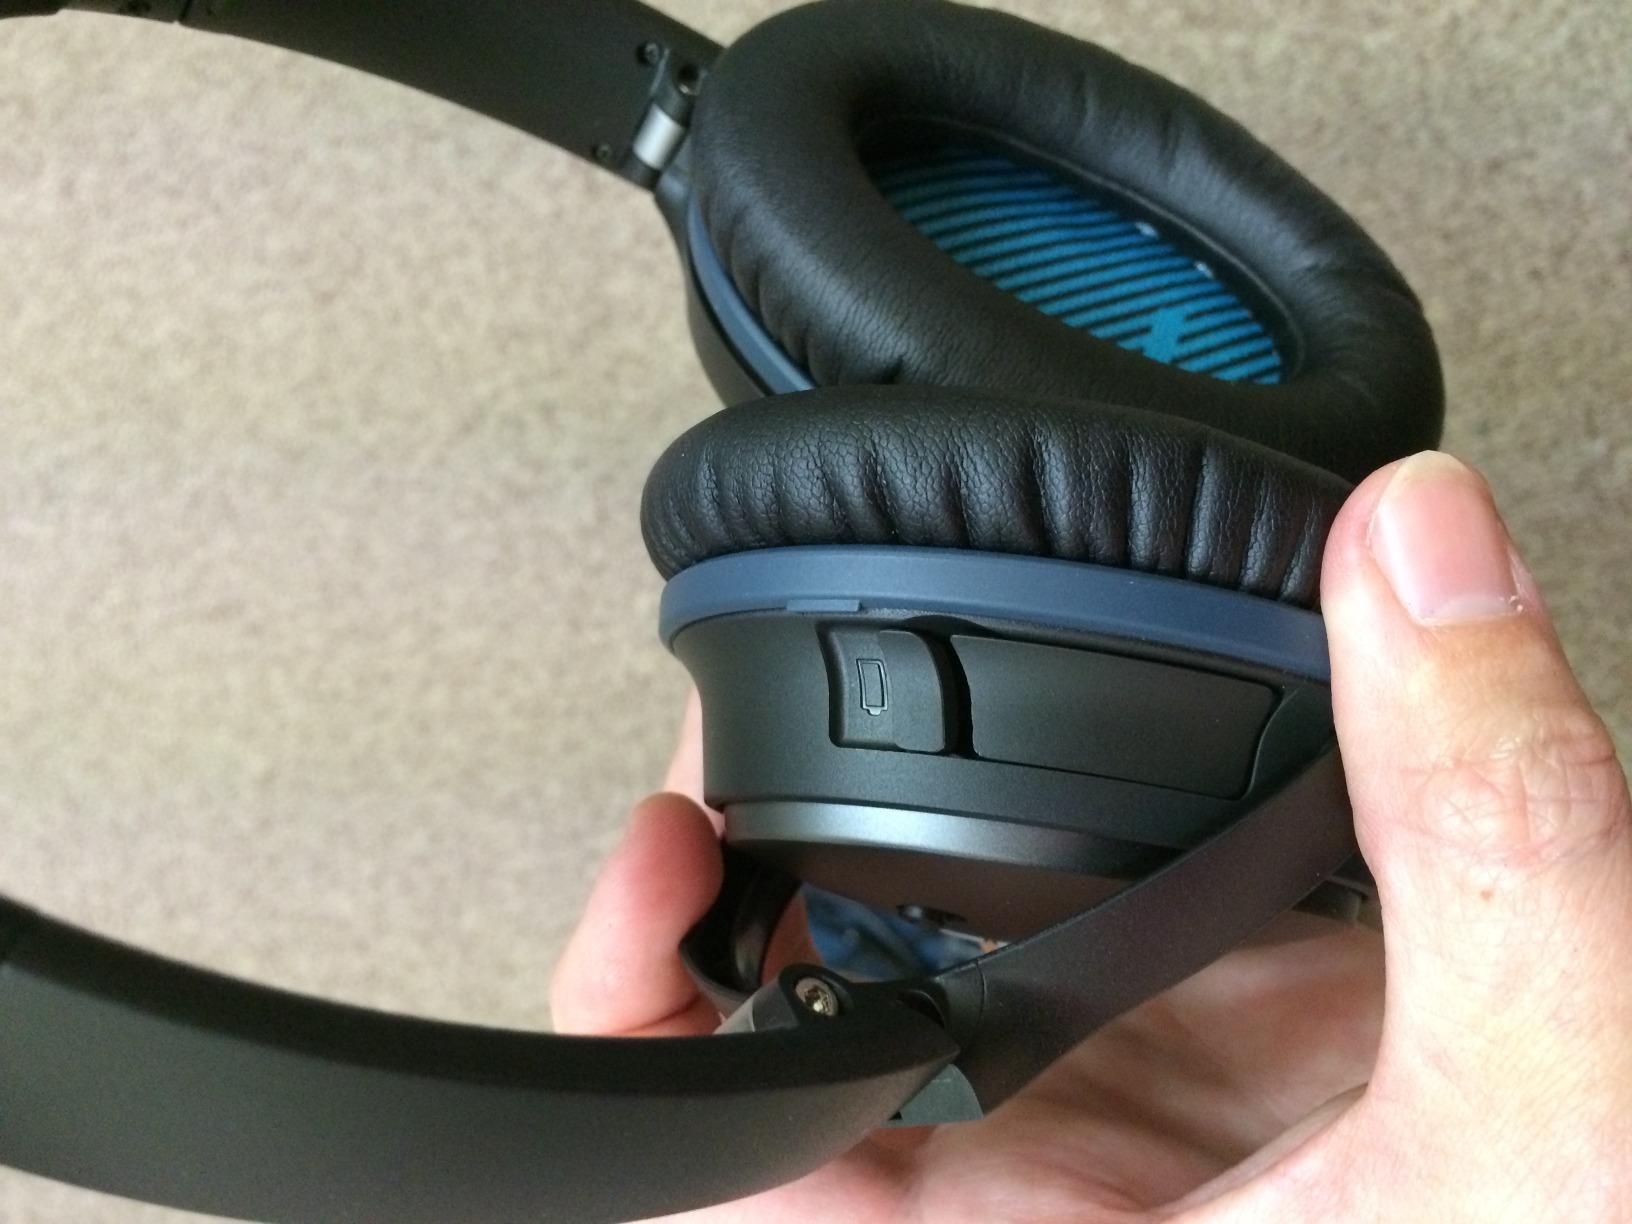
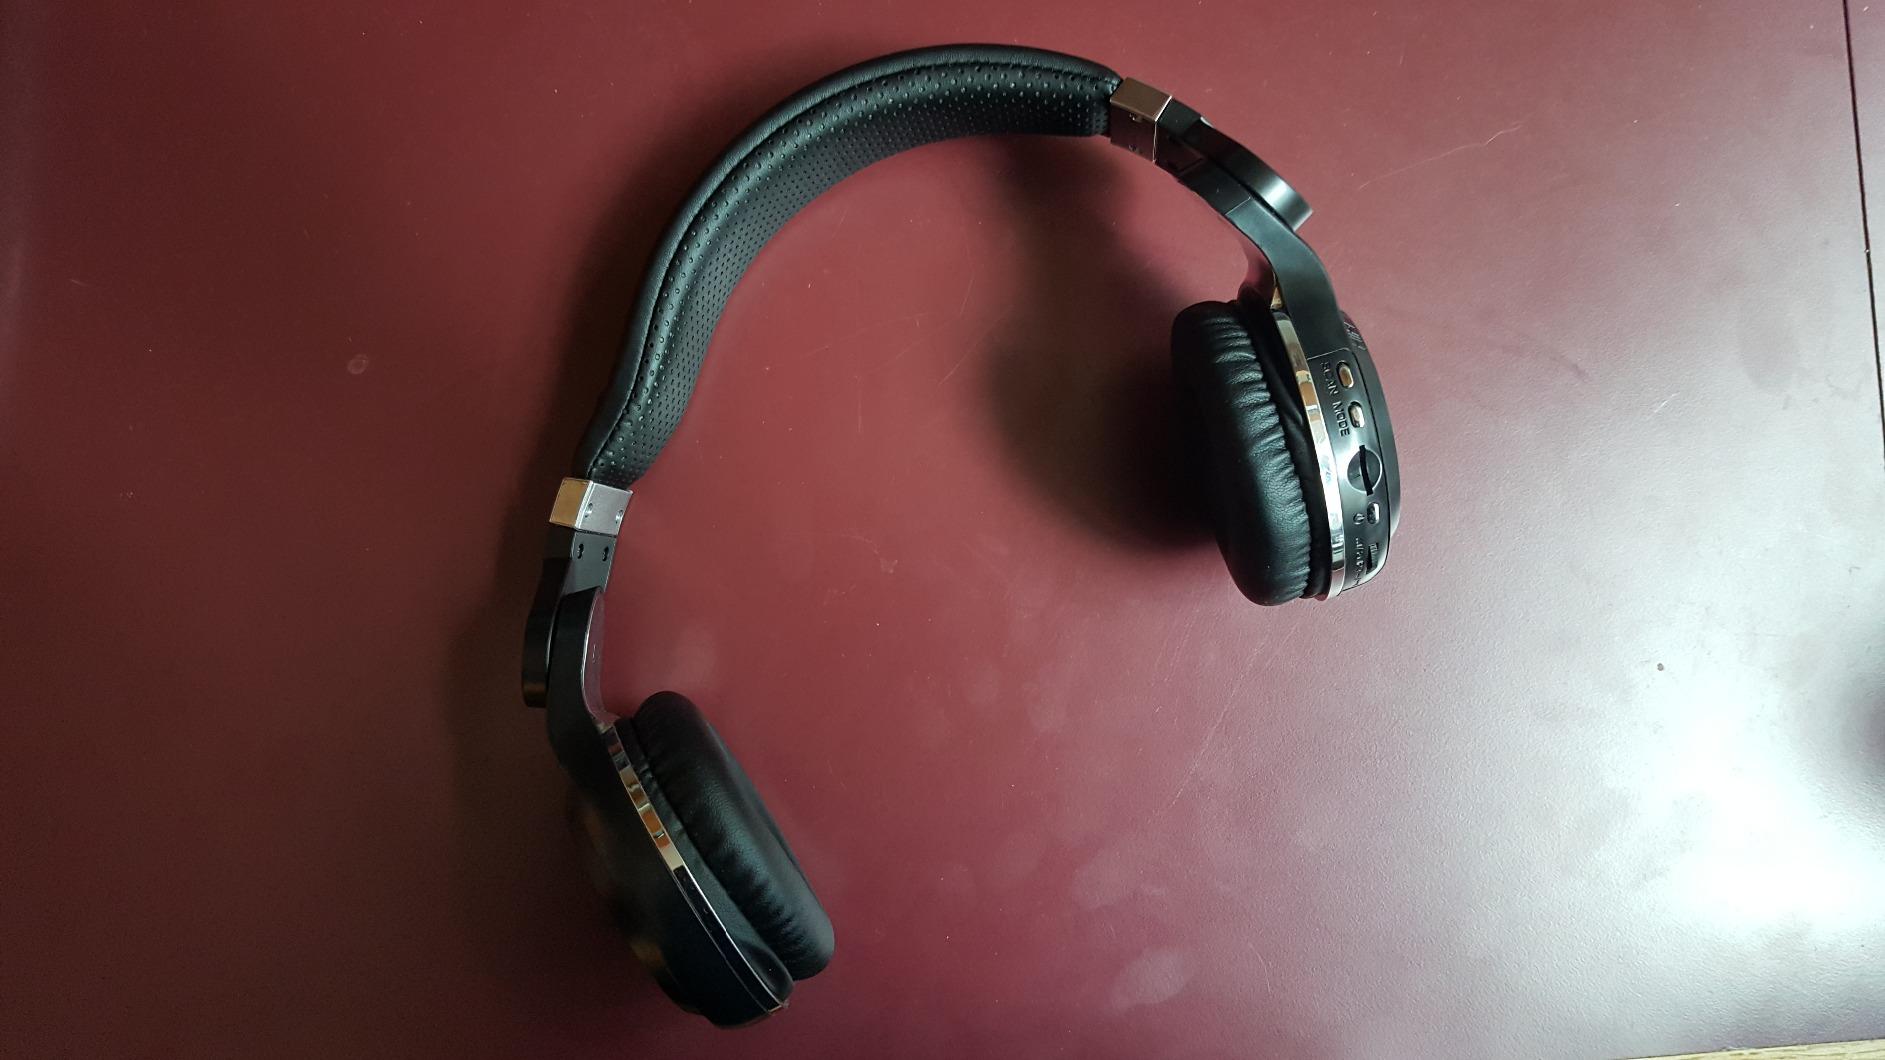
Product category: headphones
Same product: no